Rhythm game accessories

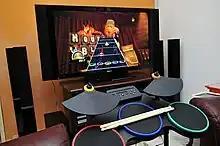
A "Guitar Hero World Tour" drum kit (and guitar gameplay)

The drum kit controller designed for "Guitar Hero World Tour" was the first such controller for a "Guitar Hero" game. It features three drum pads (red, blue and green) and two cymbal pads (yellow and orange), as well as a kick pedal, and a complement of standard buttons. The "Guitar Hero World Tour" kit also features a MIDI-in port, allowing users to connect most MIDI-compatible e-drum kits for use as game inputs. The MIDI port can also be used for calibration of the kit via a specialised USB → MIDI adapter and Windows-based calibration software. Like other "Guitar Hero" peripherals, the kit was produced by RedOctane.